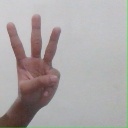
अक्षर: व